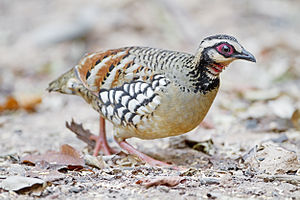
Skovhøns (asiatiske)
Brunbrystet skovhøne (Arborophila brunneopectus)
Brunbrystet skovhøne (Arborophila brunneopectus)
Skovhøns er navnet på en gruppe af hønsefugle, der omfatter 25 arter i slægterne Arborophila, Caloperdix, Rollulus og Xenoperdix. De fleste arter lever i Asien.